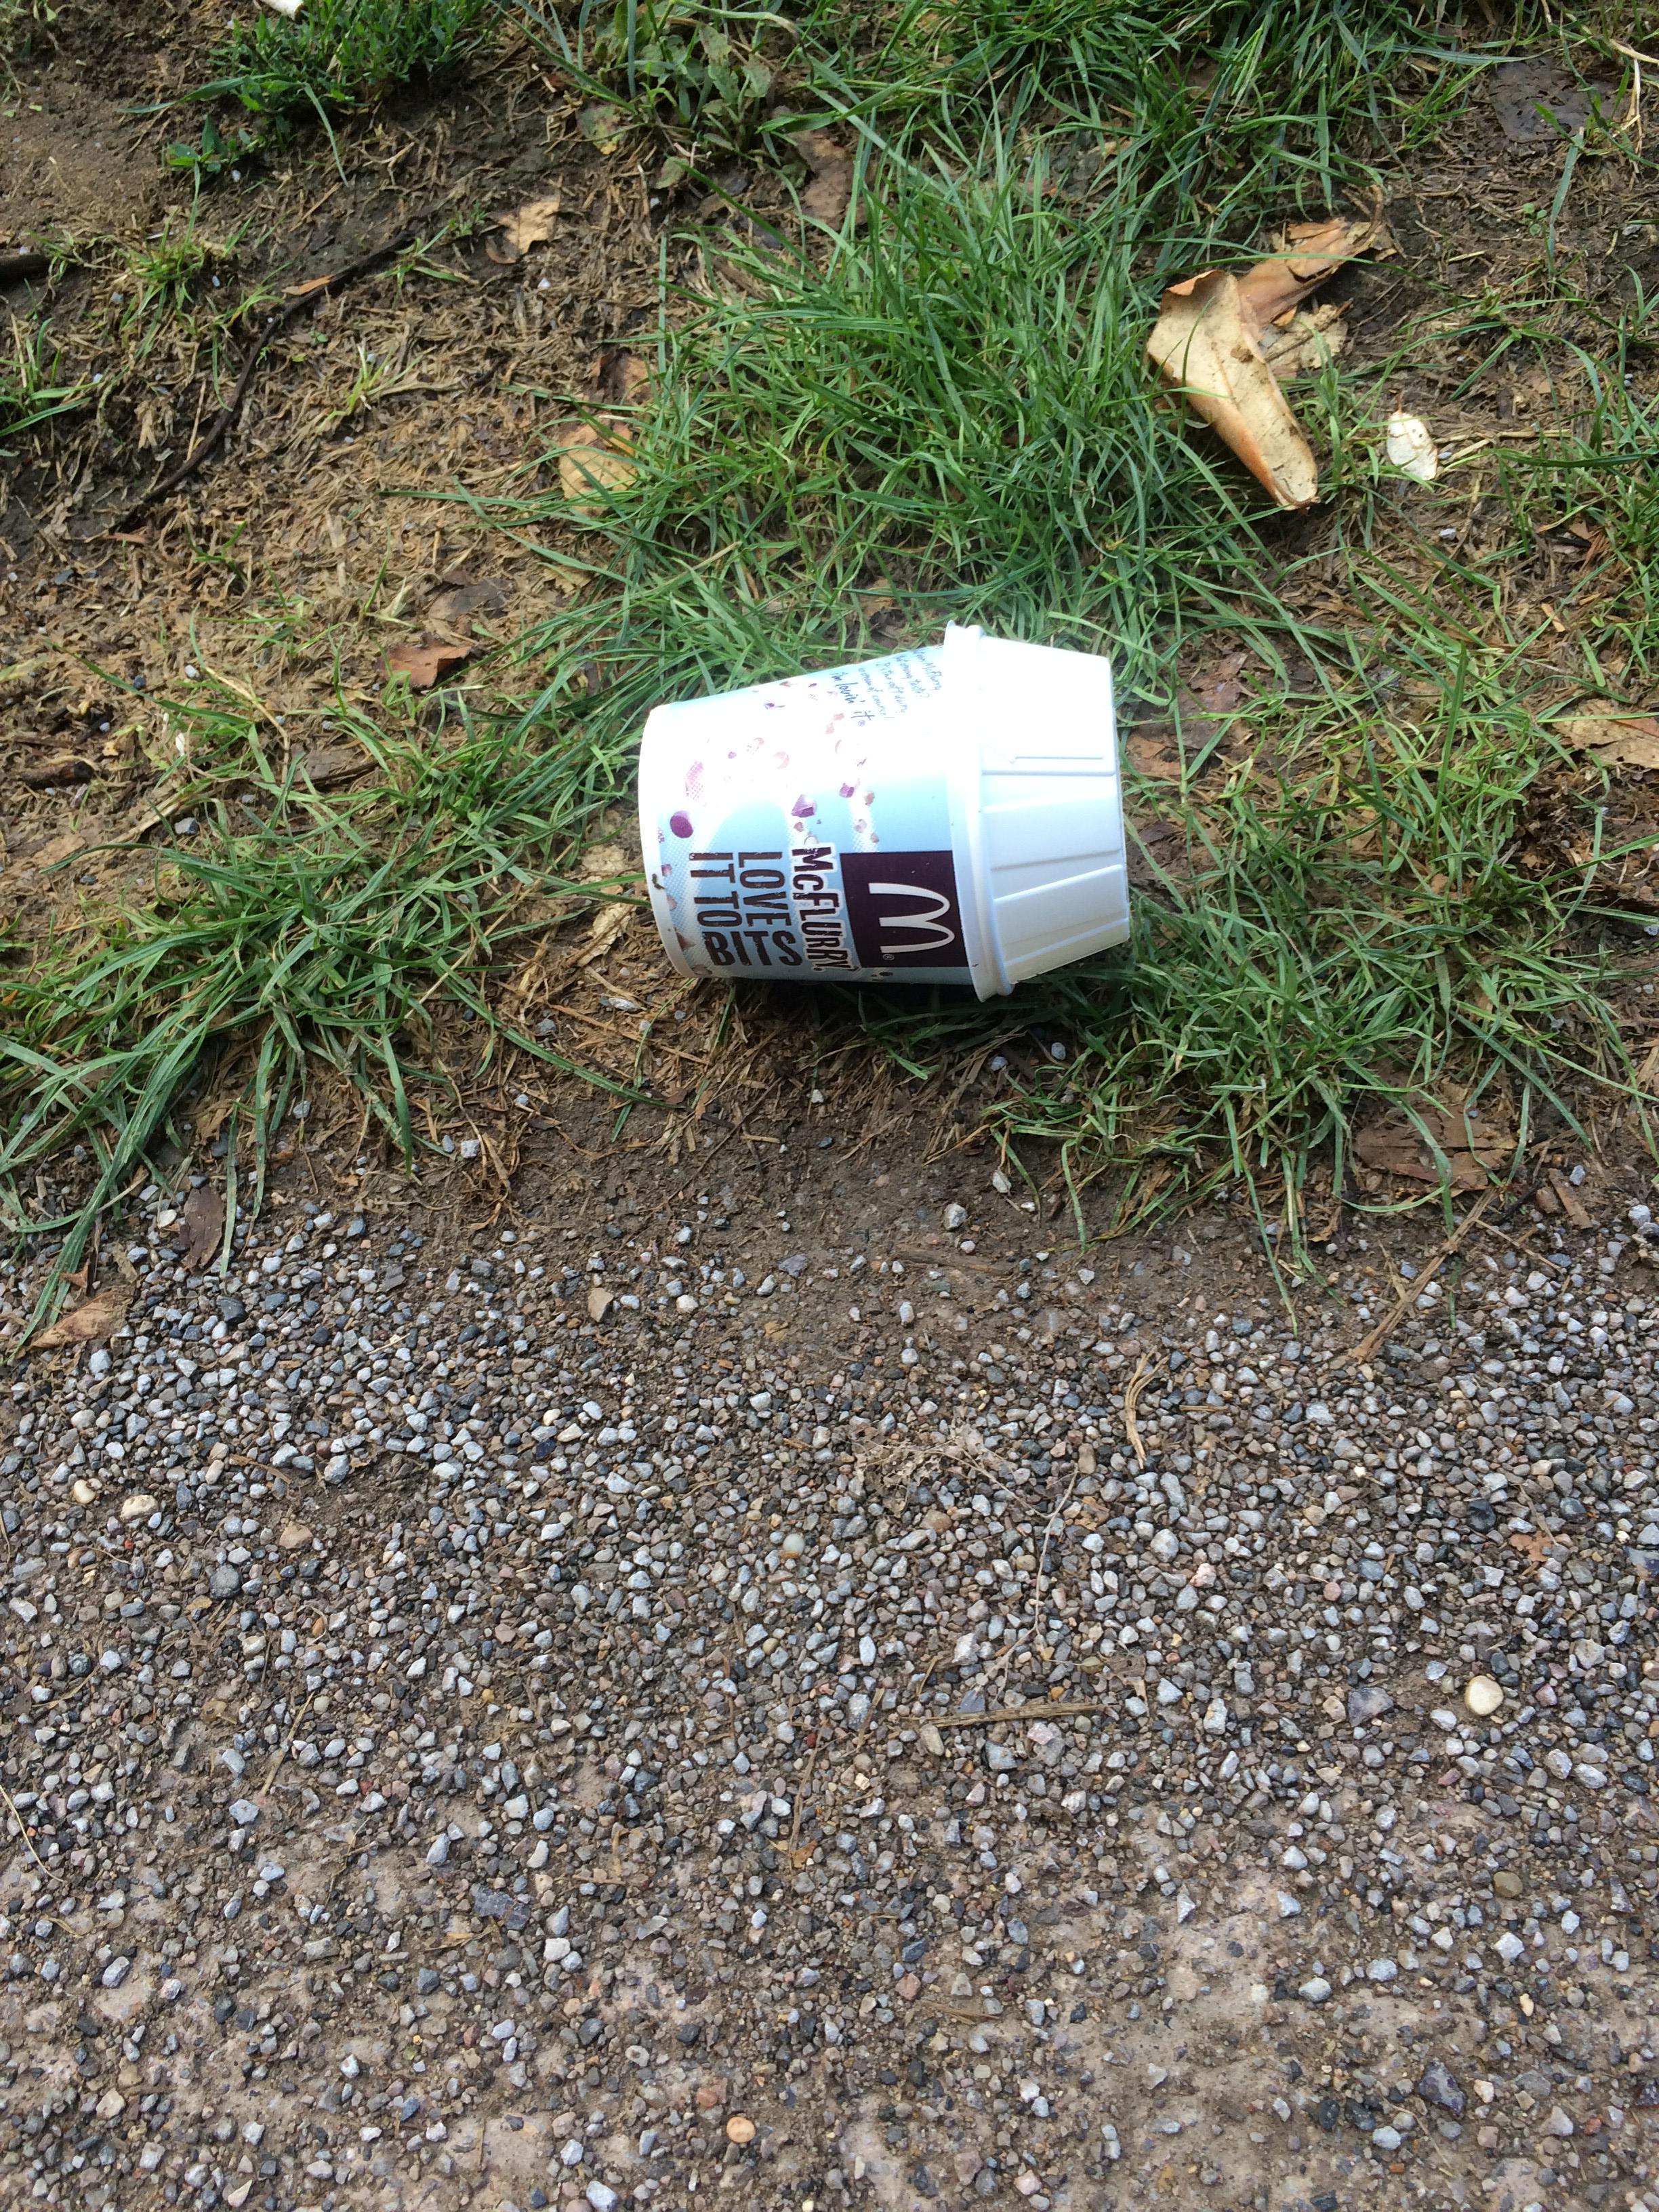
Object: Paper cup (Cup)

Object: Plastic lid (Lid)